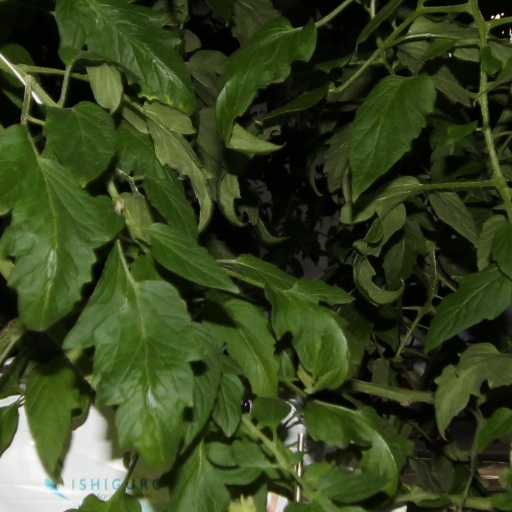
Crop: tomato